English Mastiff

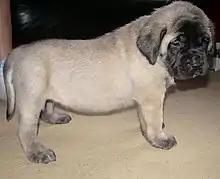
Even at four weeks, a Mastiff should seem massive

The genetic basis for the variability of coat in dogs has been much studied, but all the issues have not yet been resolved. On the basis of what is known (and remembering that, as dogs are diploid animals, each gene location (locus) appears twice in every animal, so questions of dominance also must be resolved), the gene possibilities allowed by the Mastiff standard are ABDEh(k_or_k)mS. This describes a dog which is fawn with a dark nose, non-dilute, black-masked, non-harlequin, brindled or not brindled, non-merle, and non-spotted. To allow for the rare exceptions we must include "b" (brown mask and possible brown brindling), "d" (blue mask and possible blue brindling), "s" (pied spotting), and perhaps "a" (recessive black). The possible combination of homozygous brown and homozygous blue is a pale brown referred to as Isabella in breeds where it is relatively common. On a Mastiff, this would appear on mask, ears, and any brindling that was present. Speculative gene locations may also exist, so a Mastiff may be "I" (apricot) or "i" (non-apricot) and perhaps "c" (silver lightening) or "C" (without silver lightening). (Note that this "C locus" may not be the same as the one identified in other animals, SLC45A2.)